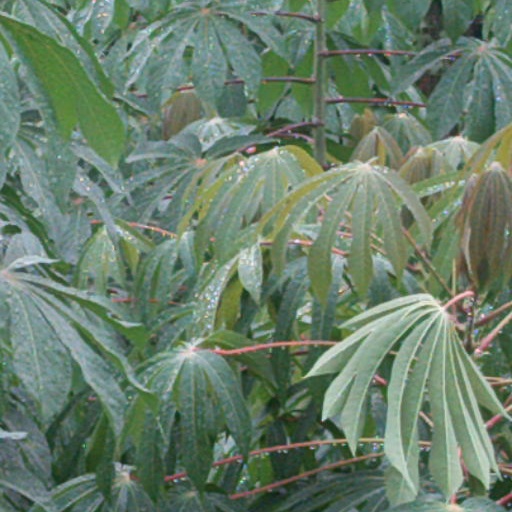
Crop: cassava